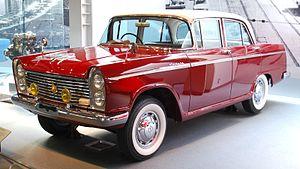
La Nissan Cedric est une automobile du constructeur japonais Nissan produite entre 1960 et 2004 à travers dix générations.